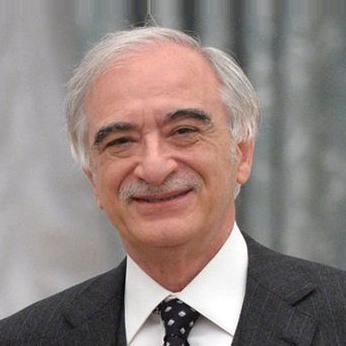
Age: 69